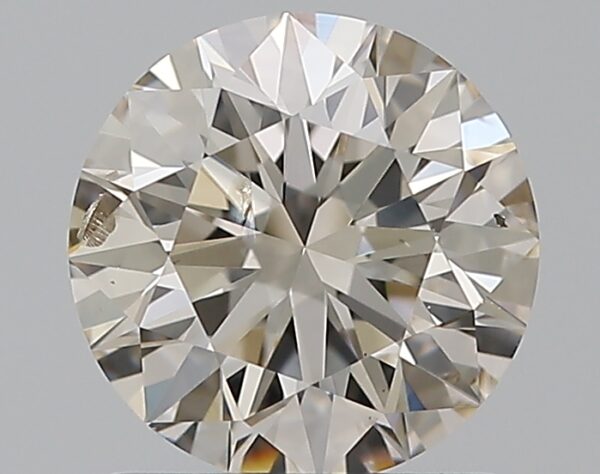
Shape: round
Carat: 1.09
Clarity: SI2
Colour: L
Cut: EX
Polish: EX
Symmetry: EX
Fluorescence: N
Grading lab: GIA
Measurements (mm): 6.58 x 6.6 x 4.11